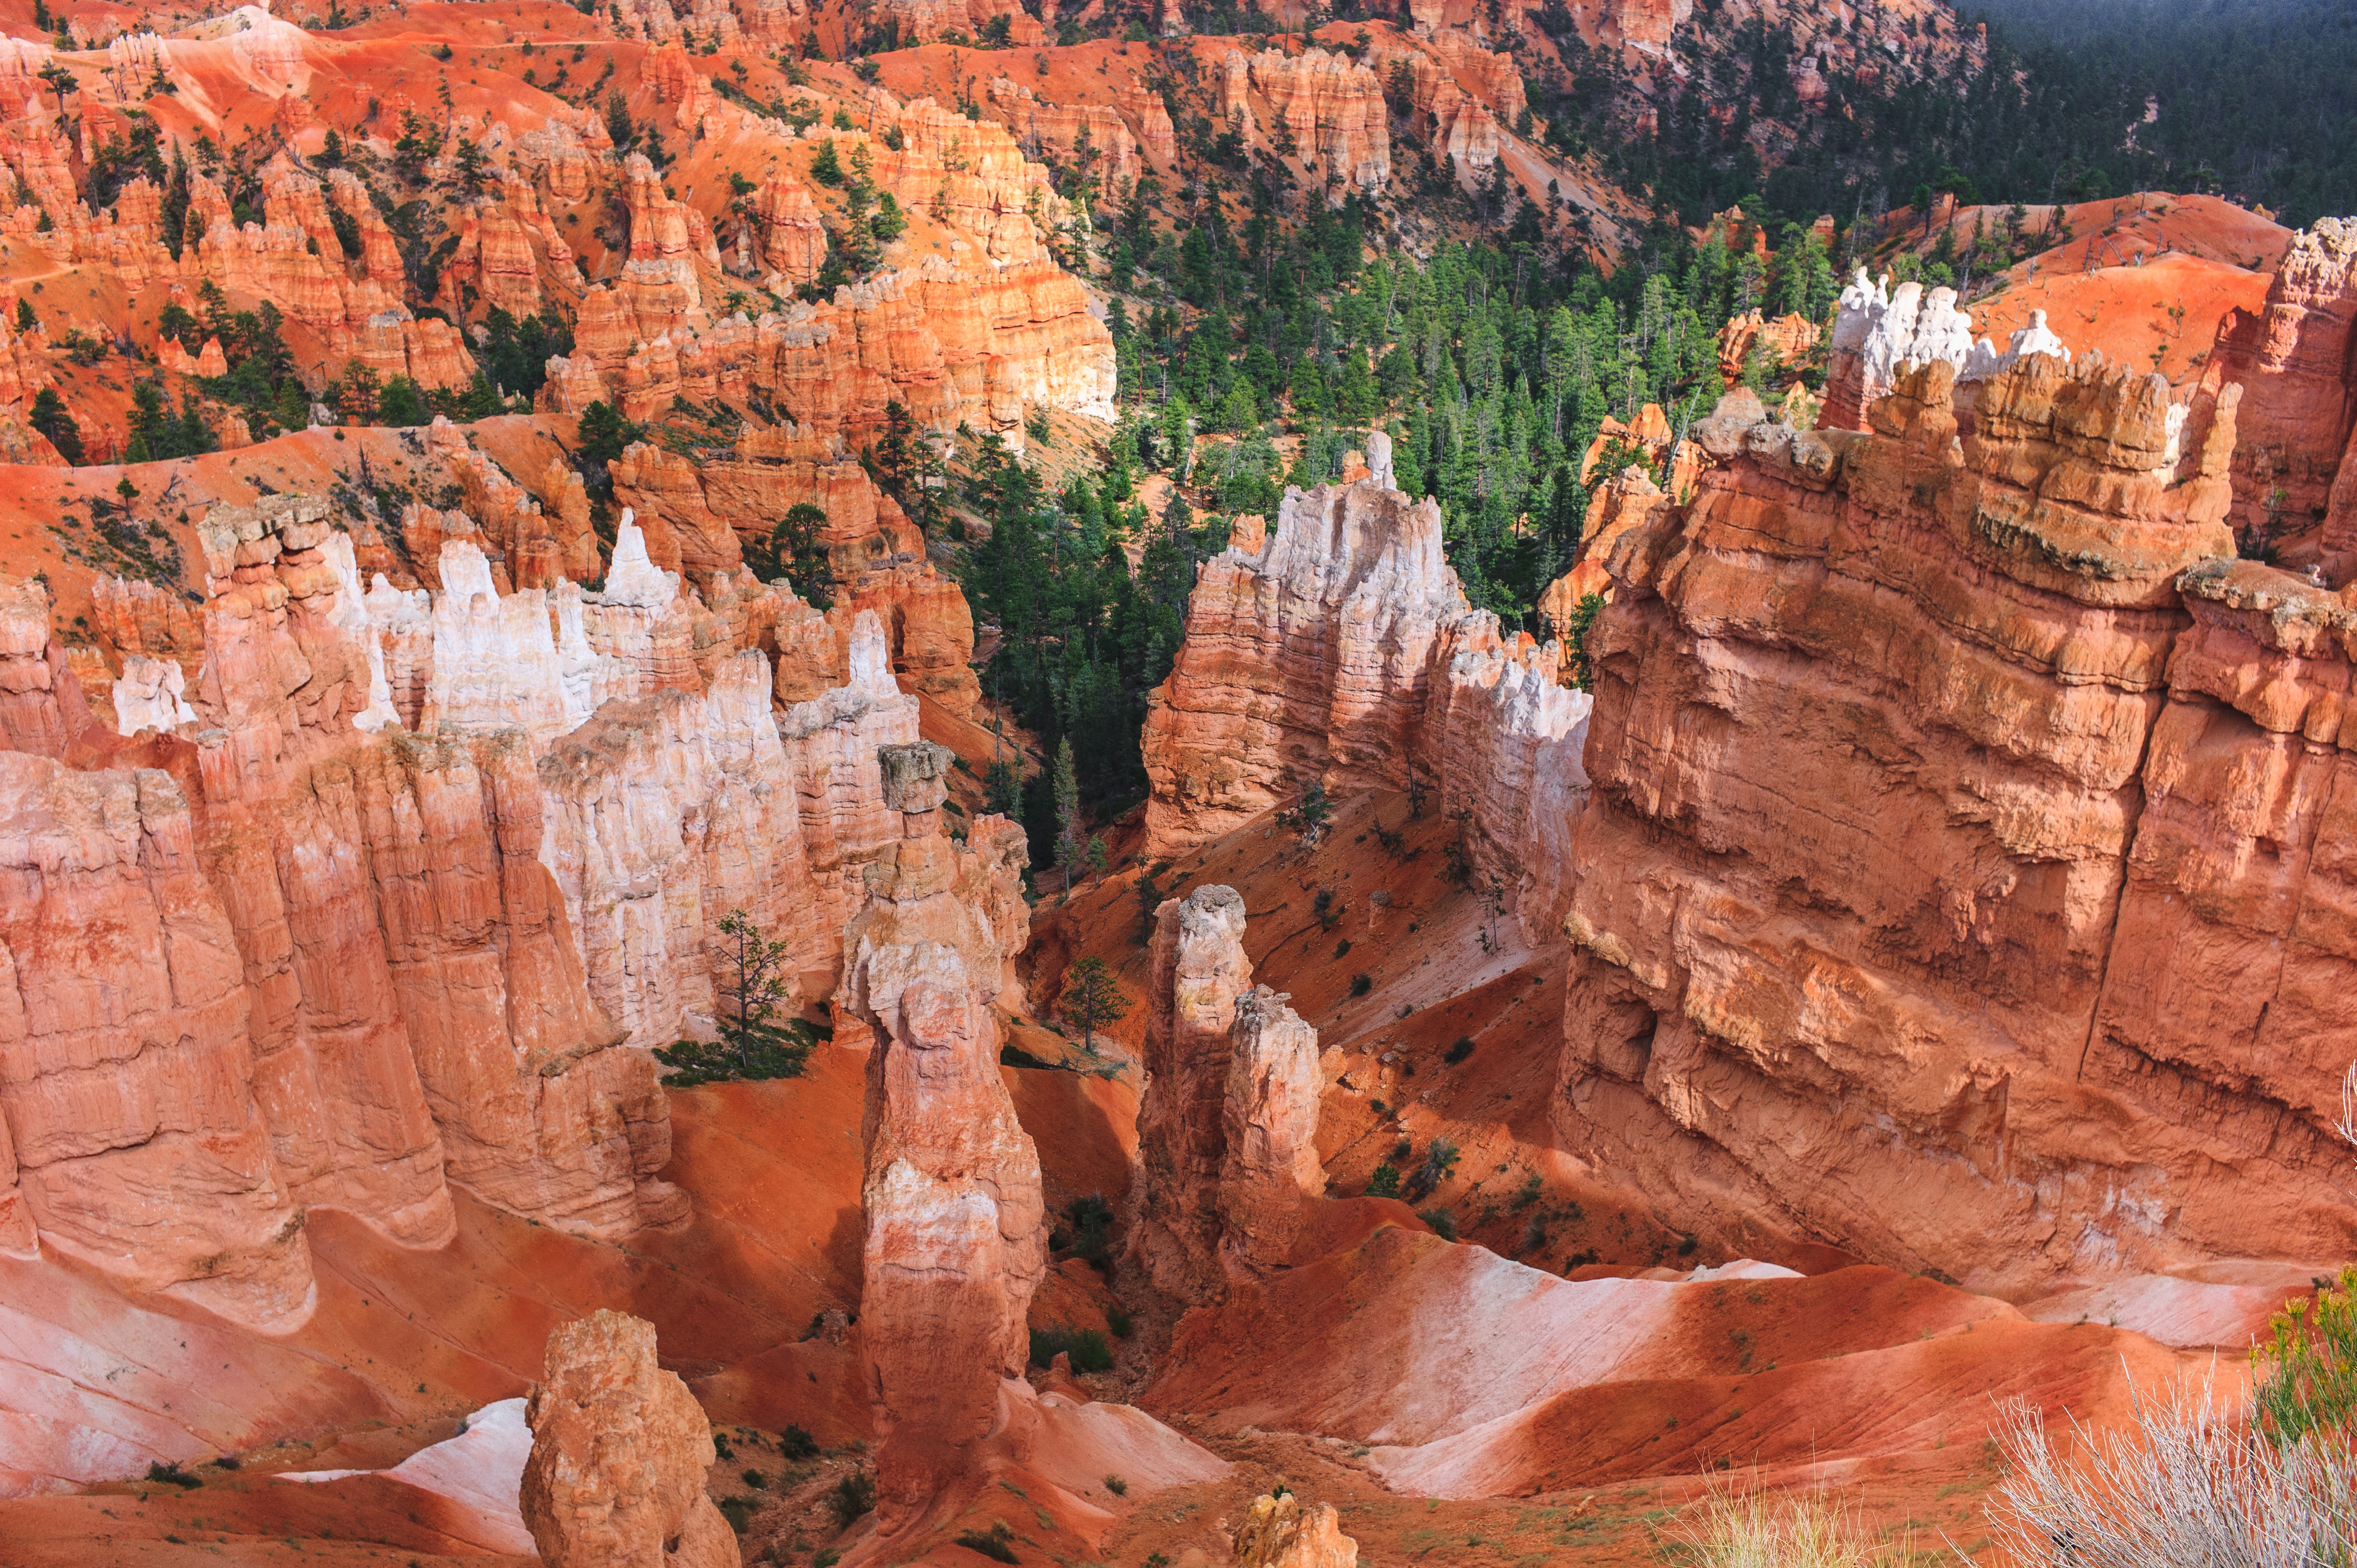
rock, mountain, stone, formation, canyon, national park, bryce, geology, badlands, wadi, landform, geographical feature